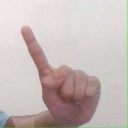
अक्षर: ए